Pash

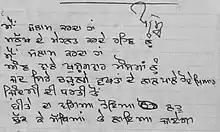
Original Transcript of a poem by Pash (Avatar Singh) - a revolutionary poet of Punjab, India. Reproduced here under creative commons - original copyright remains with the author and his family.

On acquittal, the 22-year-old became involved in Punjab's Maoist front, editing a literary magazine, "Siarh" ("The Plow Line") and in 1973 Pash founded 'Punjabi Sahit Te Sabhiachar Manch' (Punjabi Literature and Culture Forum). He became a popular political figure on the Left during this period and was awarded a fellowship at the Punjabi Academy of Letters in 1985. He ran to the United Kingdom and the United States the following year; while in the US, he became involved with the Anti-47 Front, opposing Khalistani violence. His words had a great influence on the minds of the people.